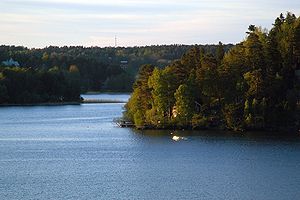
Mälaren
Udsigt over Mälaren
Udsigt over Mälaren
Mälaren er Sveriges tredjestørste sø, kun overgået af Vänern og Vättern.